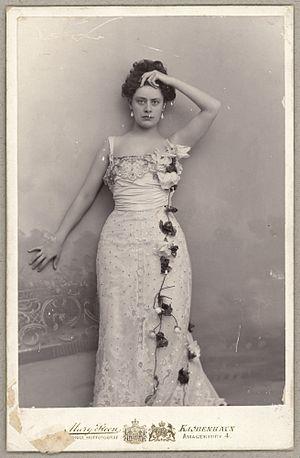
La Dame aux camélias est un drame en cinq actes d'Alexandre Dumas fils, représentée pour la 1ʳᵉ fois à Paris sur le théâtre du Vaudeville le 2 février 1852.